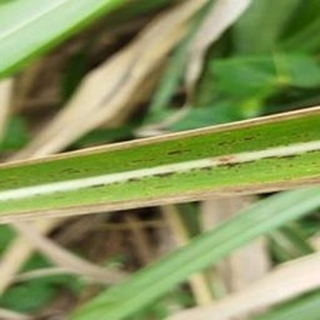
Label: sugarcane_rust